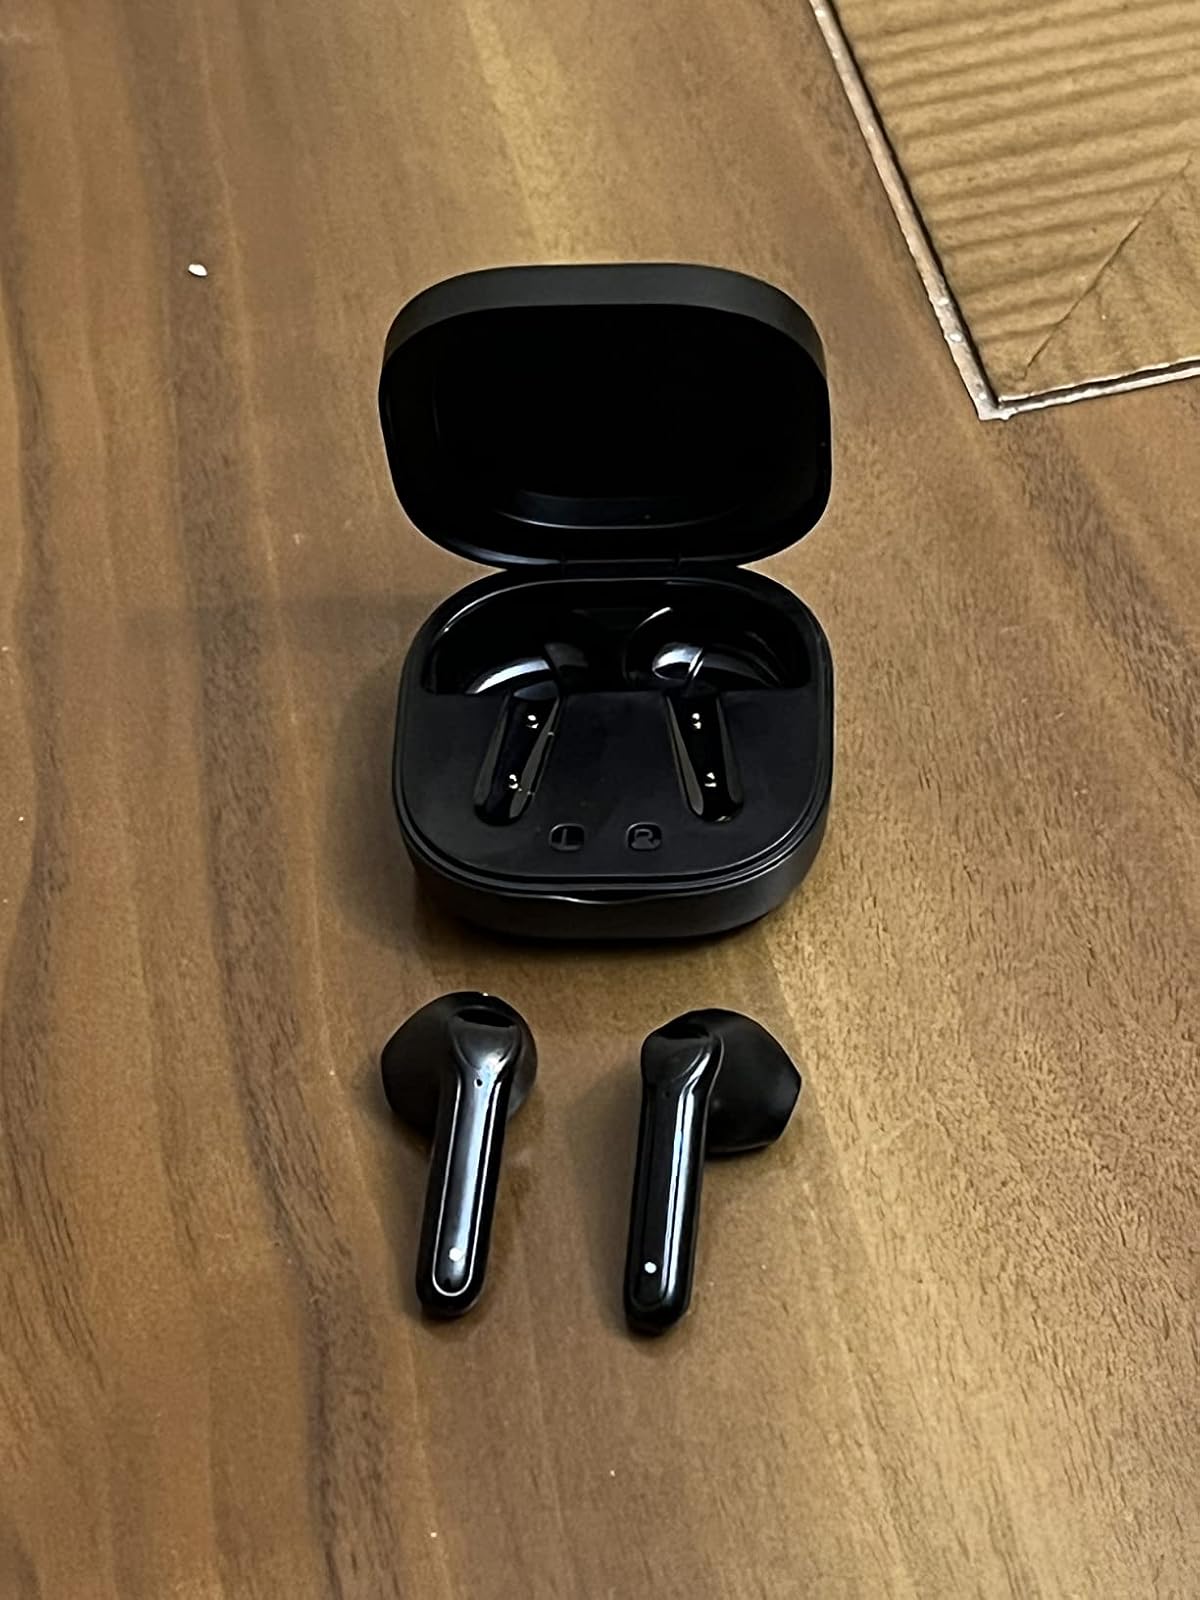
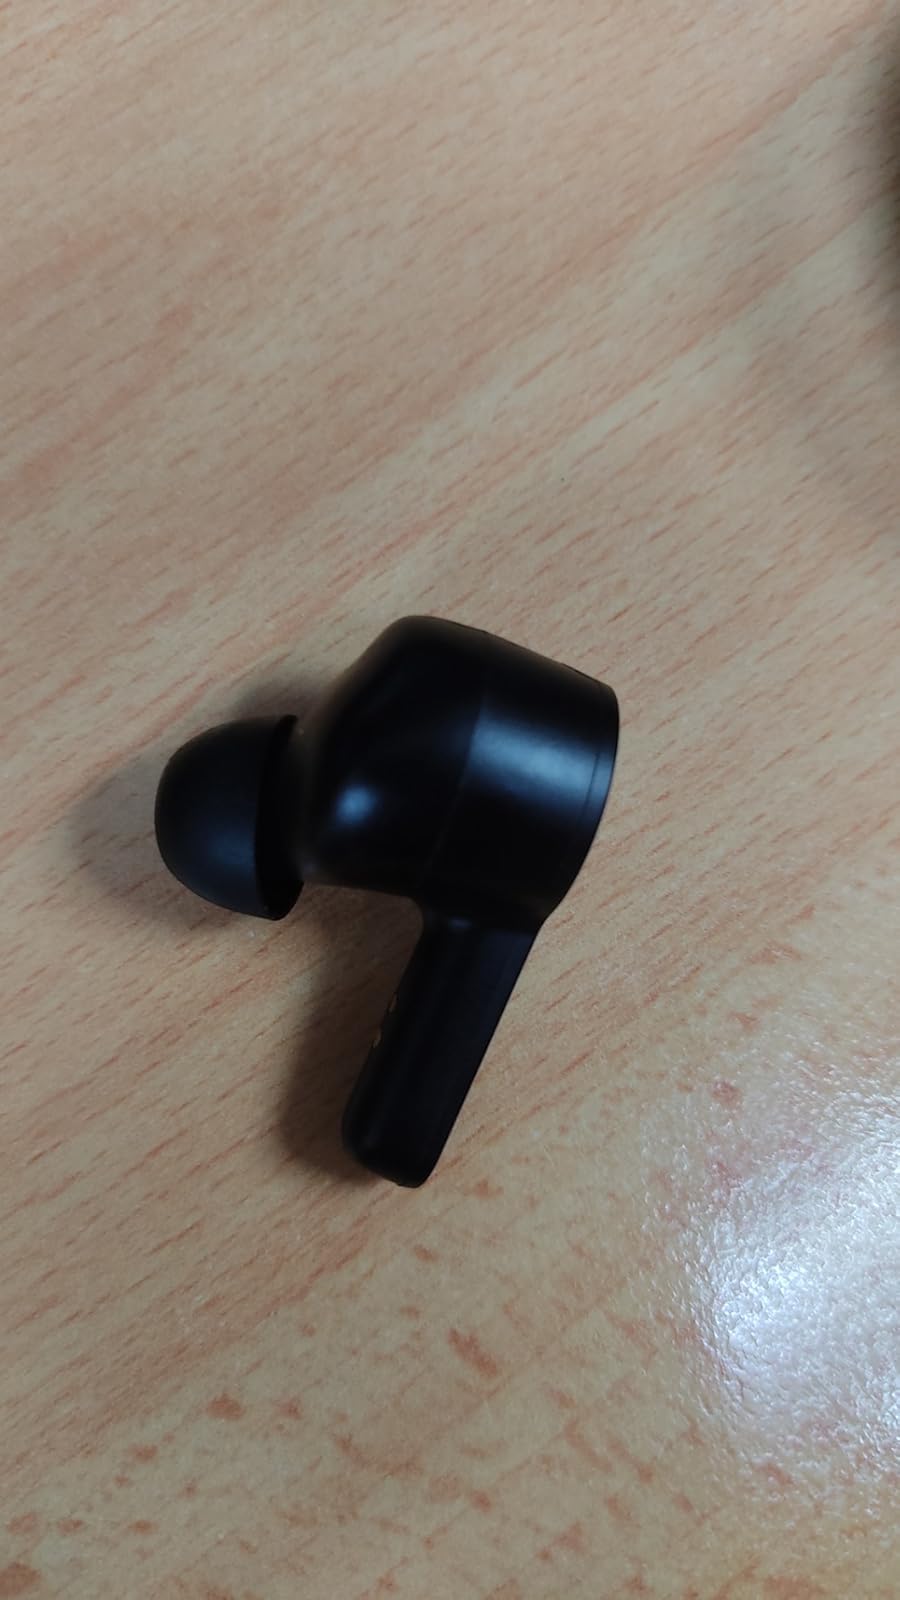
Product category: earbuds
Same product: no